American Indian Wars

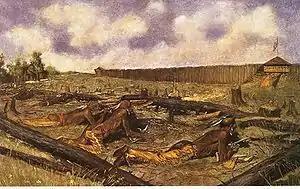
Siege of Fort Detroit during Pontiac's War in 1763

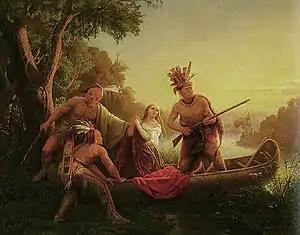
The abduction of Jemima Boone by Shawnee in 1776

The colonization of North America by English, Spanish, French, Russian and Dutch was resisted by some Indian tribes and assisted by other tribes. Wars and other armed conflicts in the 17th and 18th centuries included: